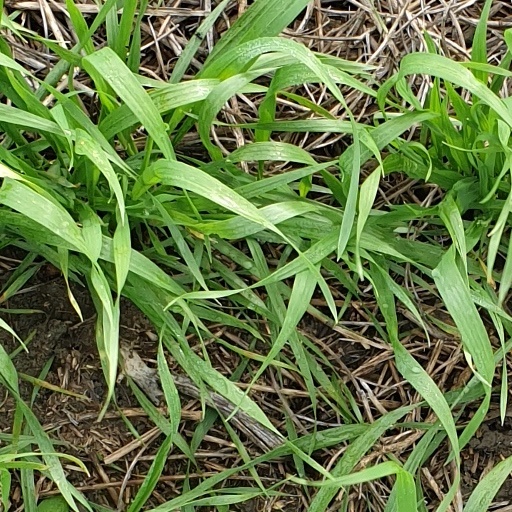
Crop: wheat